Claudia Blaisdel Carrington

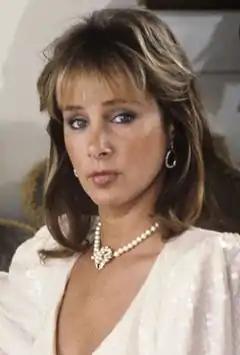
Pamela Bellwood as Claudia (1984)

Claudia Blaisdel Carrington is a fictional character from the ABC prime time soap opera "Dynasty", created by Richard and Esther Shapiro. Originated by Pamela Bellwood in the series' 1981 pilot episode, "Oil", Claudia is initially the estranged, emotionally troubled wife of Denver–Carrington geologist Matthew Blaisdel (Bo Hopkins). She later becomes entangled in the intrigues surrounding the Carrington family, and is married for a time to Steven Carrington (Jack Coleman), and later his brother Adam (Gordon Thomson). Bellwood left "Dynasty" at the end of the sixth season in 1986.